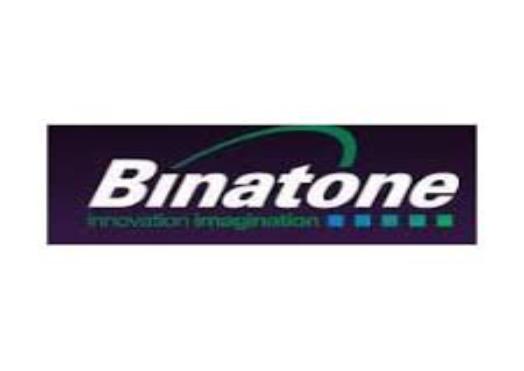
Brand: Binatone
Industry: Necessities